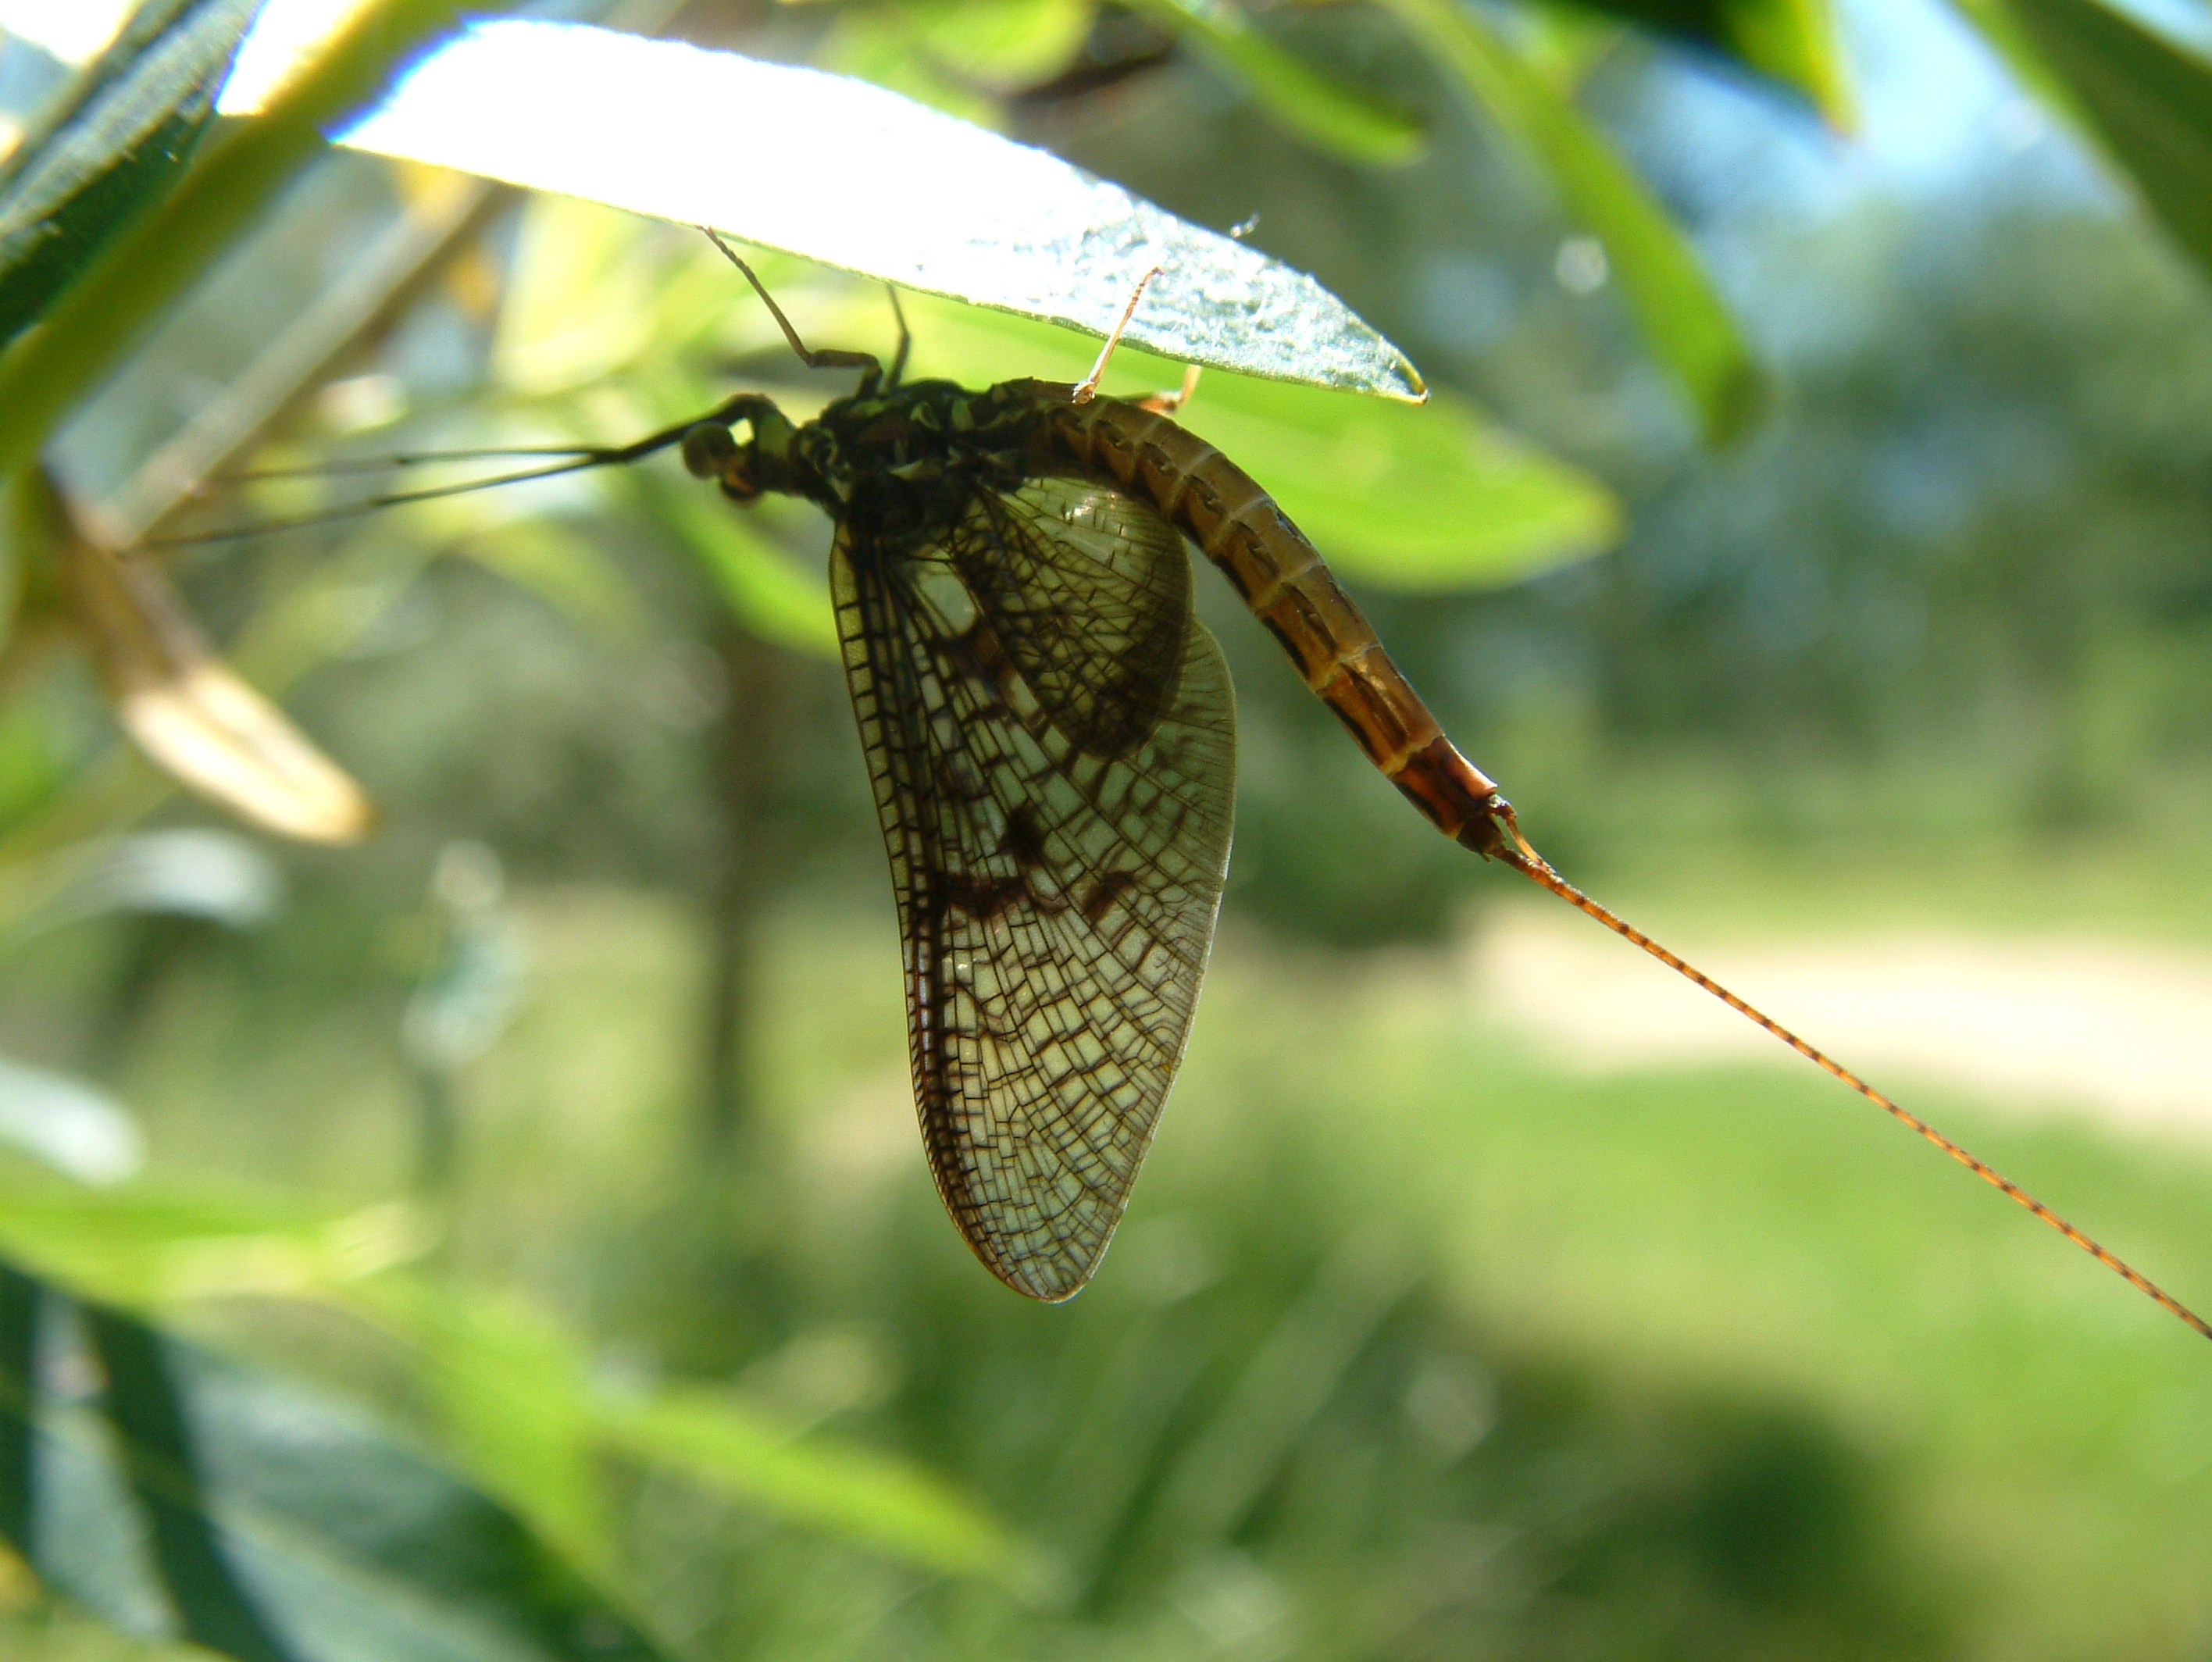
nature, photography, leaf, flower, wildlife, green, insect, botany, moth, flora, fauna, invertebrate, close up, ephemeral, macro photography, pollinator, plant stem, moths and butterflies, one day fly, fragile insect